Slavonia

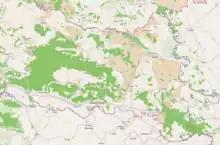
Geographic map of Slavonia

After World War II, Croatia—including Slavonia—became a single-party Socialist federal unit of the Socialist Federal Republic of Yugoslavia, ruled by the Communists, but enjoying a degree of autonomy within the federation. The autonomy effectively increased after the 1974 Yugoslav Constitution, basically fulfilling a goal of the Croatian Spring movement, and providing a legal basis for independence of the federative constituents. In 1947, when all borders of the former Yugoslav constituent republics had been defined by demarcation commissions, pursuant to decisions of the AVNOJ of 1943 and 1945, the federal organization of "Yugoslav Baranya" was defined as Croatian territory allowing its integration with Slavonia. The commissions also set up the present-day border between Serbia and Croatia in Syrmia, and along the Danube River between Ilok and mouth of the Drava and further north to the Hungarian border, the section south of confluence of the Drava matching the border between the Kingdom of Croatia-Slavonia and the Bács-Bodrog County that existed until 1918 and the end of World War I.